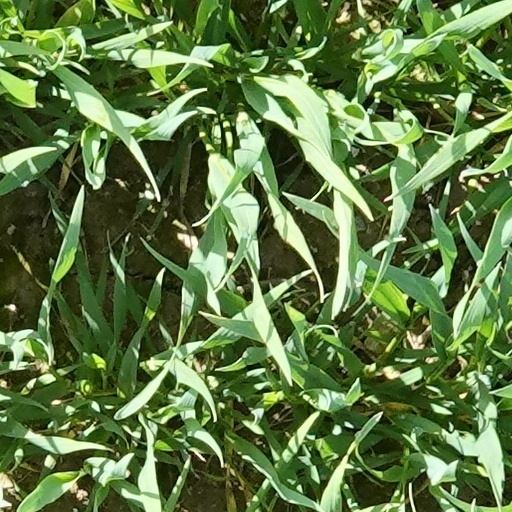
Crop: wheat